Exploradores de España

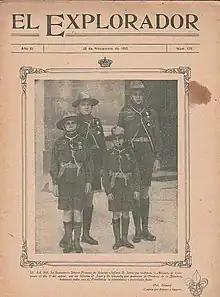
The sons of Alfonso XIII in Exploradores de España uniform (1923)

On 27 April 1913, 2397 exploradores gathered at the Atlético Madrid field for the promise ceremony, with the attendance of the kings of Spain. The Madrid districts of Buenavista, with three groups; Palacio, with six groups; Latina, with two; Centro, with four; Congreso, with three; Inclusa with two; Hospicio, with three; and Universidad, Hospital and Chamberí, with two each That same year, the first issue of the magazine "El Explorador", and Pedro Rosselló's Exploradores Barceloneses became part of the Exploradores de España.